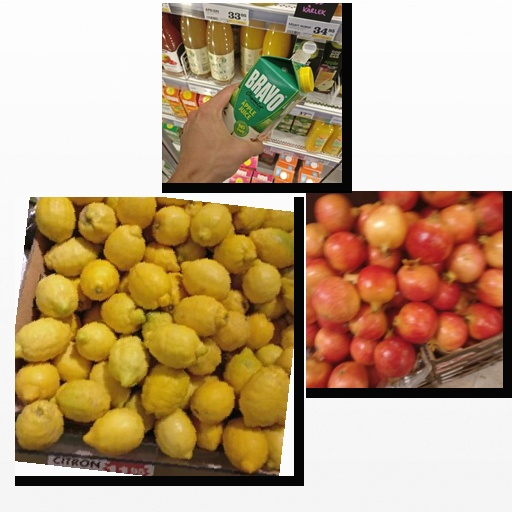
Food items: apple_juice, pomegranate, lemon